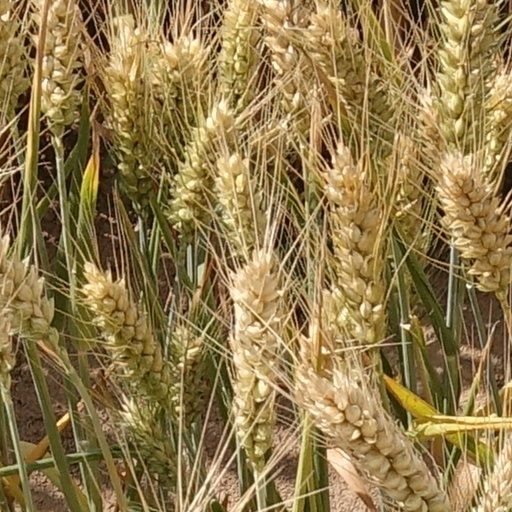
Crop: wheat